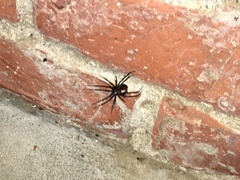
Species: Lactrodectus_hesperus